Dicks: The Musical

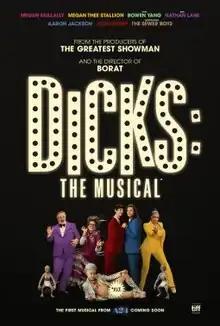
Theatrical release poster

Dicks: The Musical is a 2023 American musical comedy film directed by Larry Charles, based on the off-Broadway musical "Fucking Identical Twins" by Josh Sharp and Aaron Jackson. The film stars Sharp and Jackson as a pair of identical twins who plot to reunite their divorced parents.